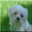
Label: dog